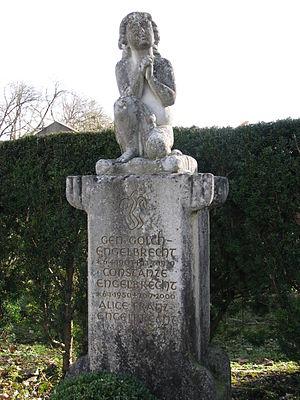
Constanze Engelbrecht est une actrice et actrice de doublage allemande, parmi les plus populaires dans les années 1980.